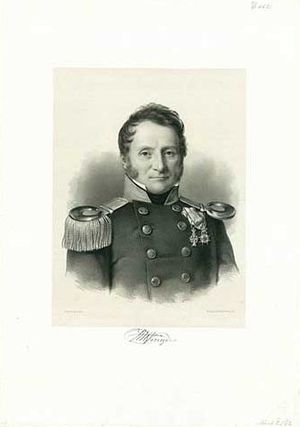
Johan Wilhelm Cornelius Krieger
Johan Wilhelm Cornelius Krieger. Litografi af I.W. Tegner & Kittendorff 1869
Johan Wilhelm Cornelius Krieger var en dansk søofficer og godsejer, bror til Christian Krieger.